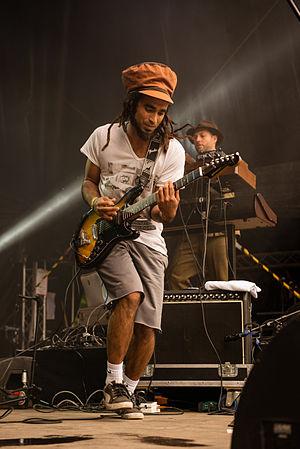
Sebastian Sturm, né en 1980, est un chanteur de reggae allemand d’origine indonésienne